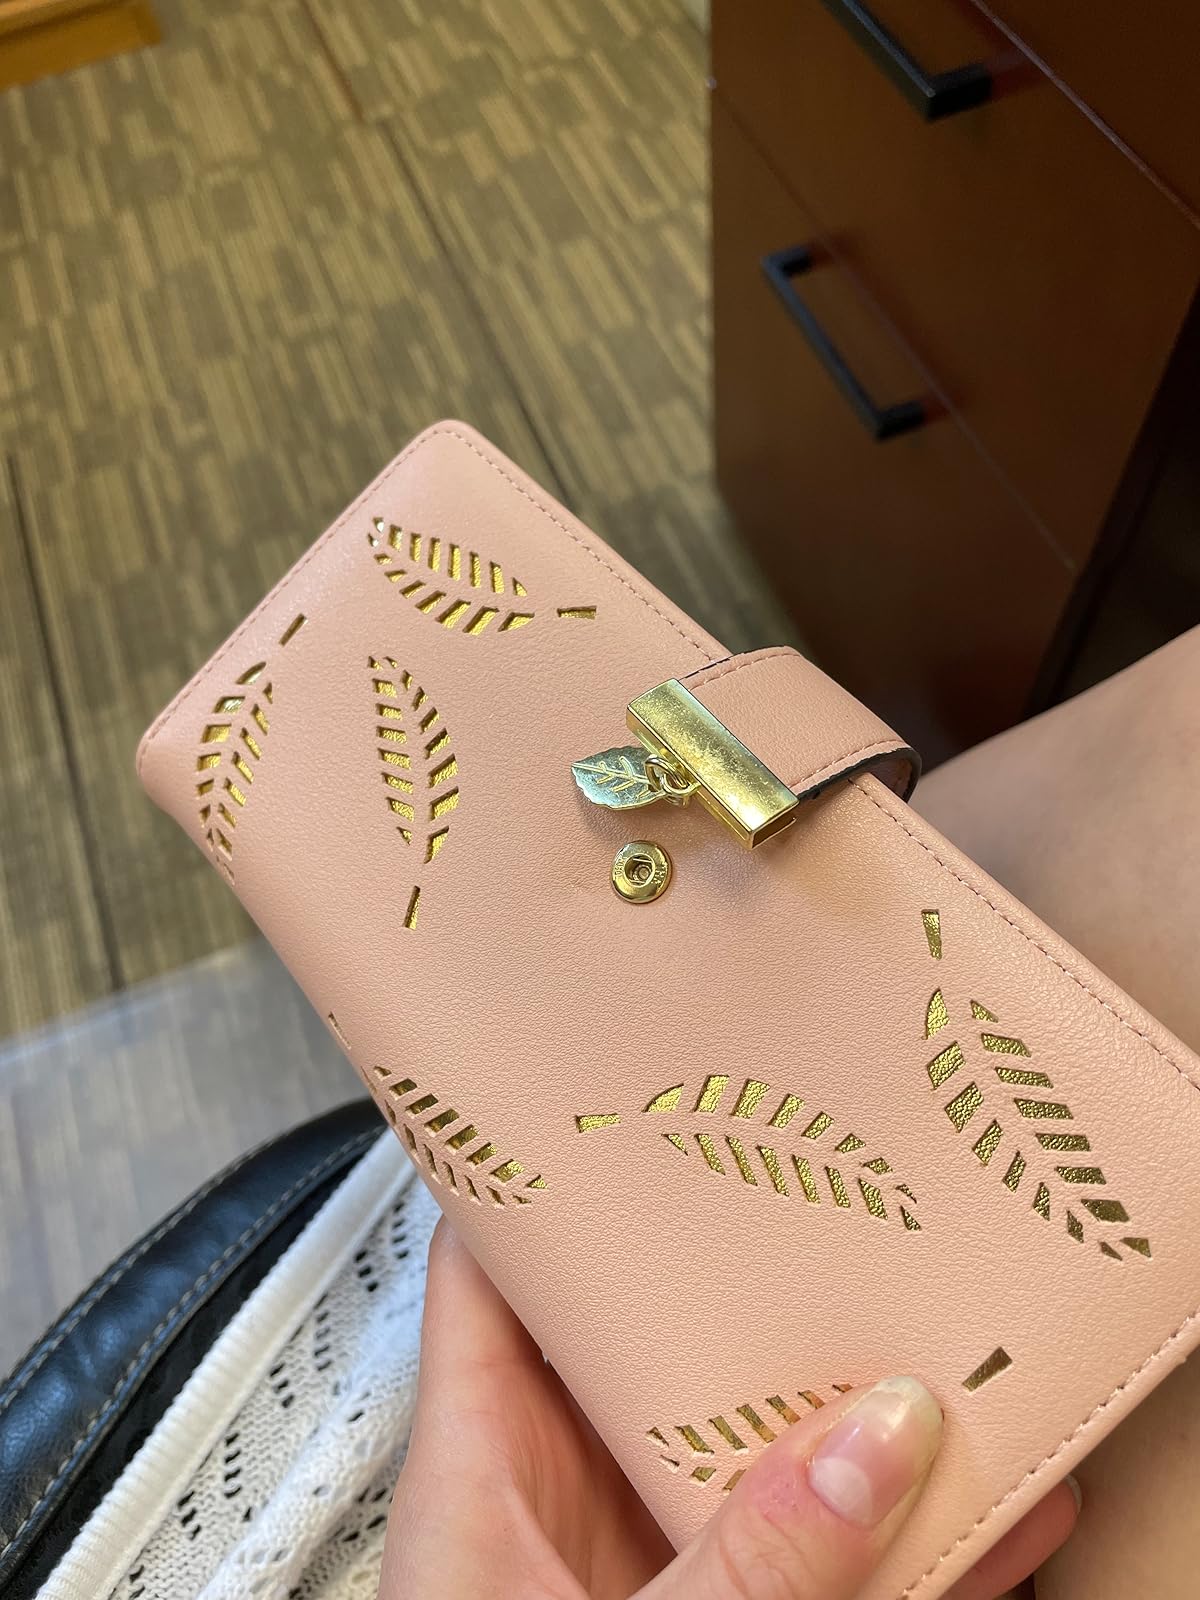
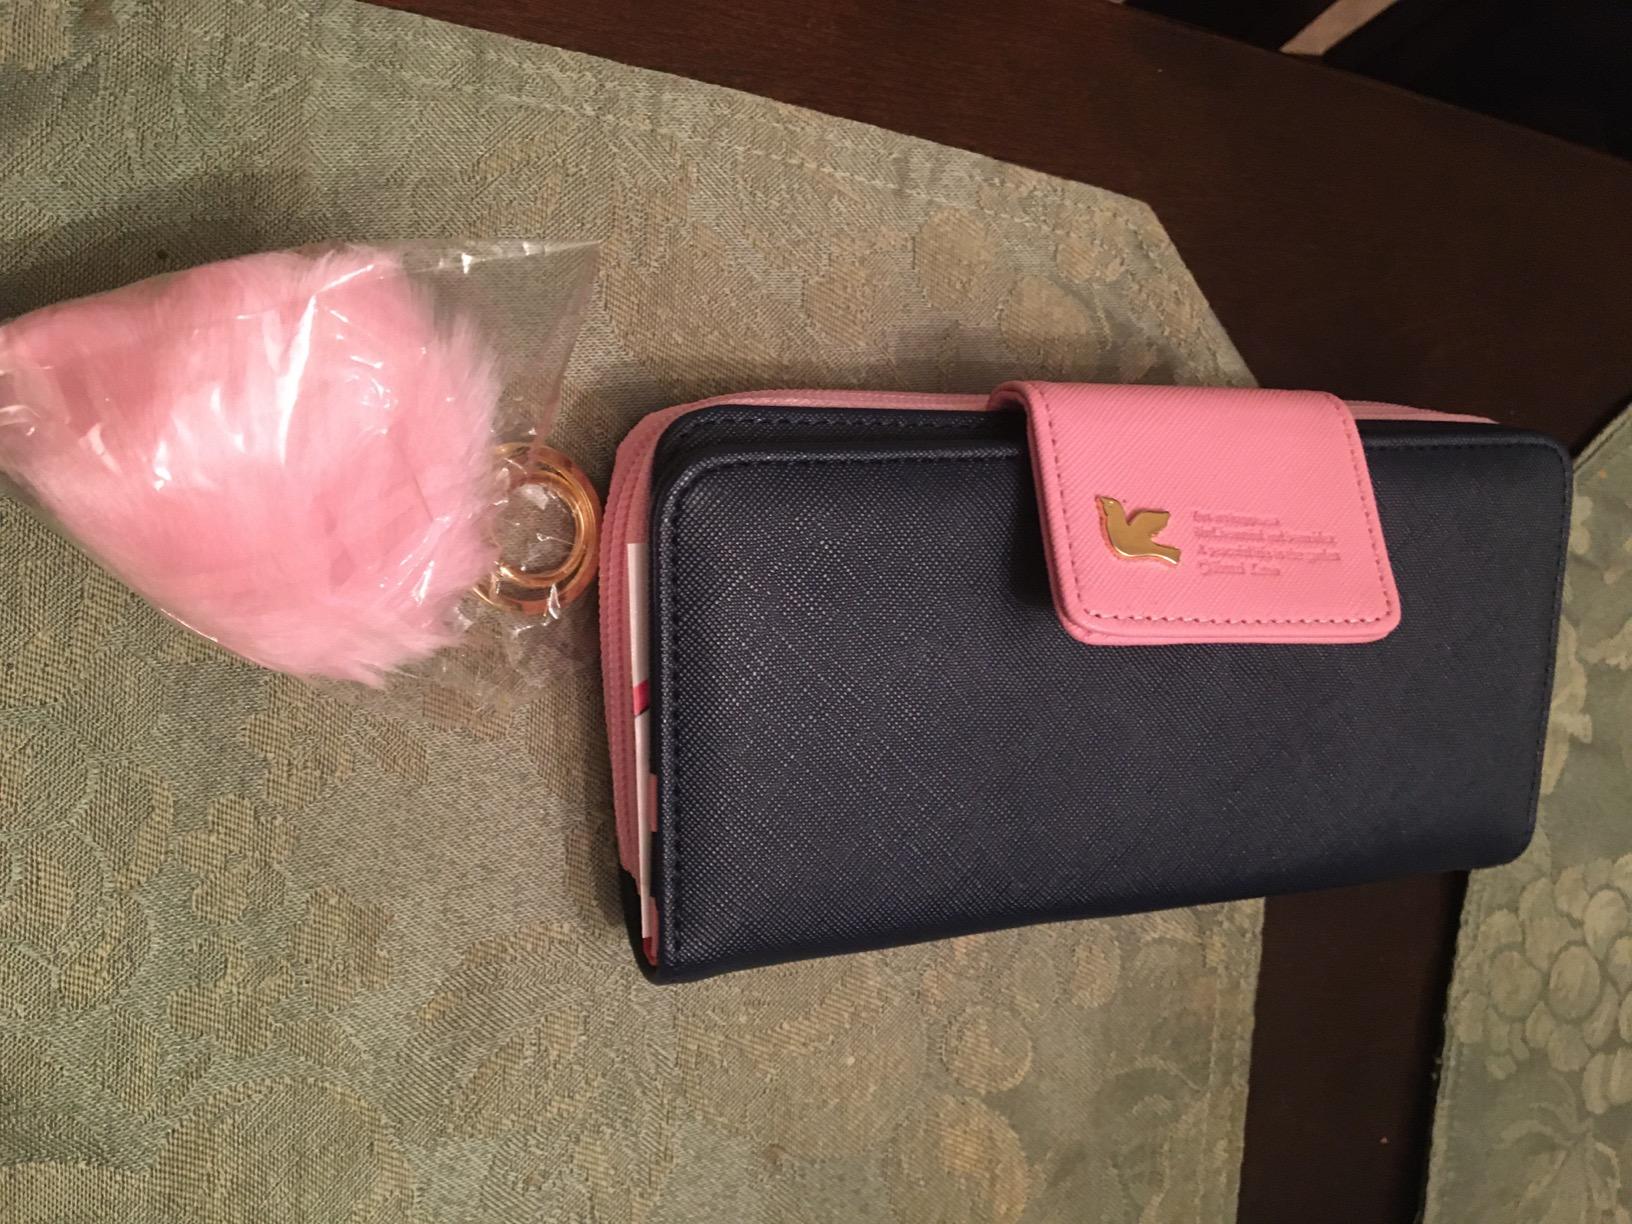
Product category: accessories_handbag
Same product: no